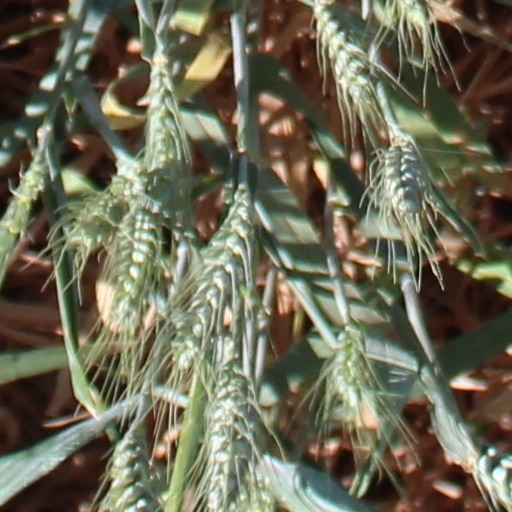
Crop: wheat